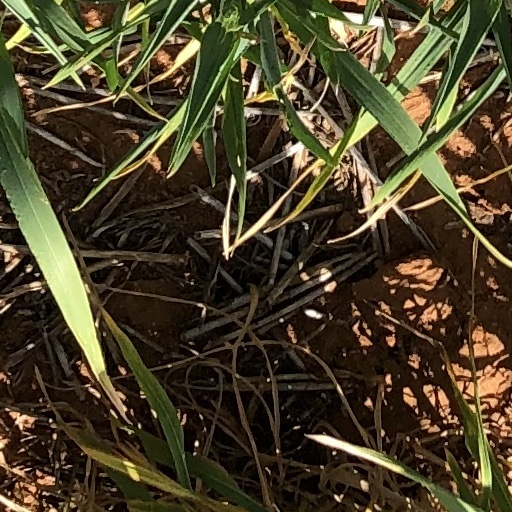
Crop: wheat